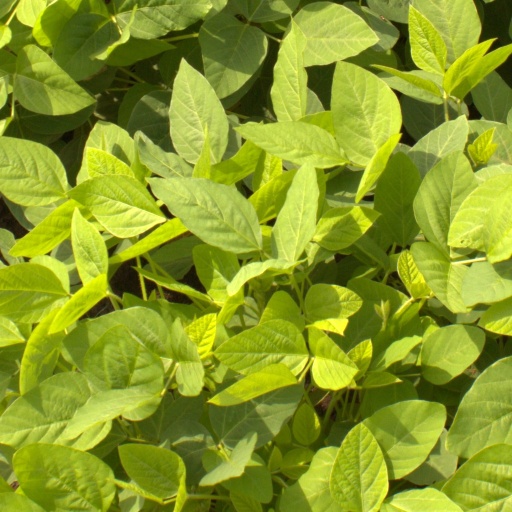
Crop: soybean